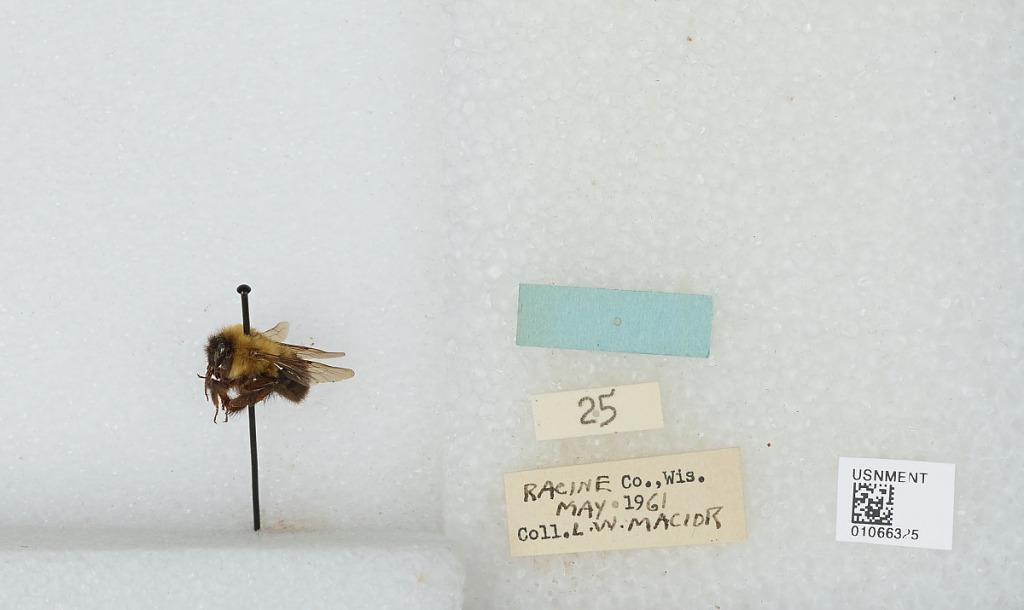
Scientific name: Bombus (Pyrobombus) bimaculatus Cresson
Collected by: L. Macior
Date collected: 1961-5-
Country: United States
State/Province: Wisconsin
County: Racine
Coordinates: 42.78, -87.76